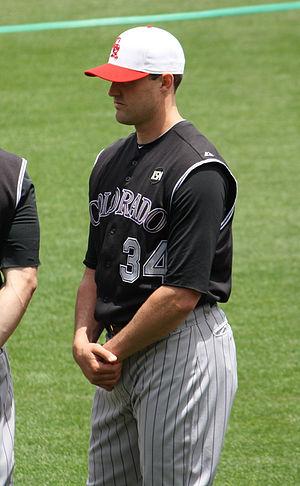
Matthew Thomas Belisle est un lanceur de relève droitier des Twins du Minnesota de la Ligue majeure de baseball.